MLW Fusion

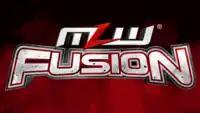

MLW Fusion is an American professional wrestling streaming television program produced by Major League Wrestling (MLW) that premiered on April 20, 2018. Originally airing on beIN Sports USA, "Fusion" moved to MLW's YouTube channel in 2020; with beIN Sports now airing replays on Saturdays. From November 10, 2022, to February 2, 2023, the series would stream on Pro Wrestling TV.